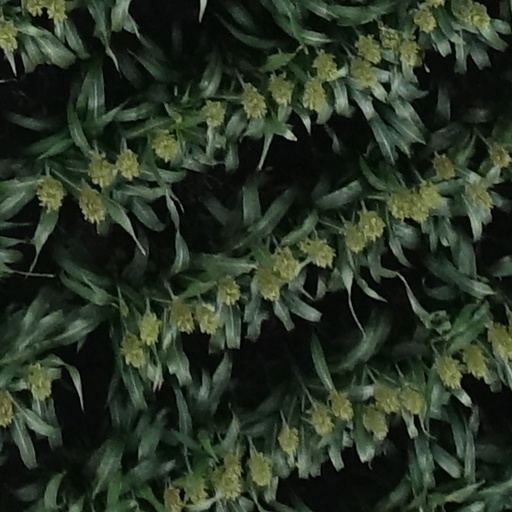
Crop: sorghum